Answer in natural language. Which object is closer to the camera taking this photo, sleek black flatscreen smart tv or dark wooden bed frame with slats? Choose between the following options: dark wooden bed frame with slats or sleek black flatscreen smart tv
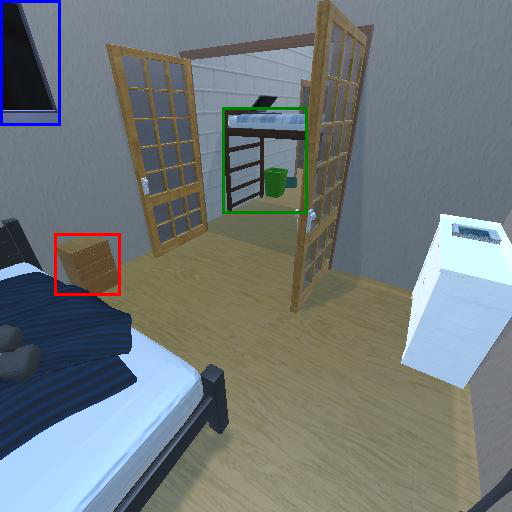
<answer>sleek black flatscreen smart tv</answer>